São Paulo Metro K stock

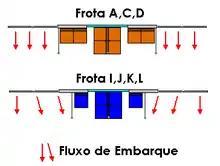
The modernization of the São Paulo Metro trains brought many benefits to the system, such as a larger boarding capacity, coming from the reduction of the seat number.

The modernization of the São Paulo Metro trains brought many benefits, mostly regarding the energy consumption.